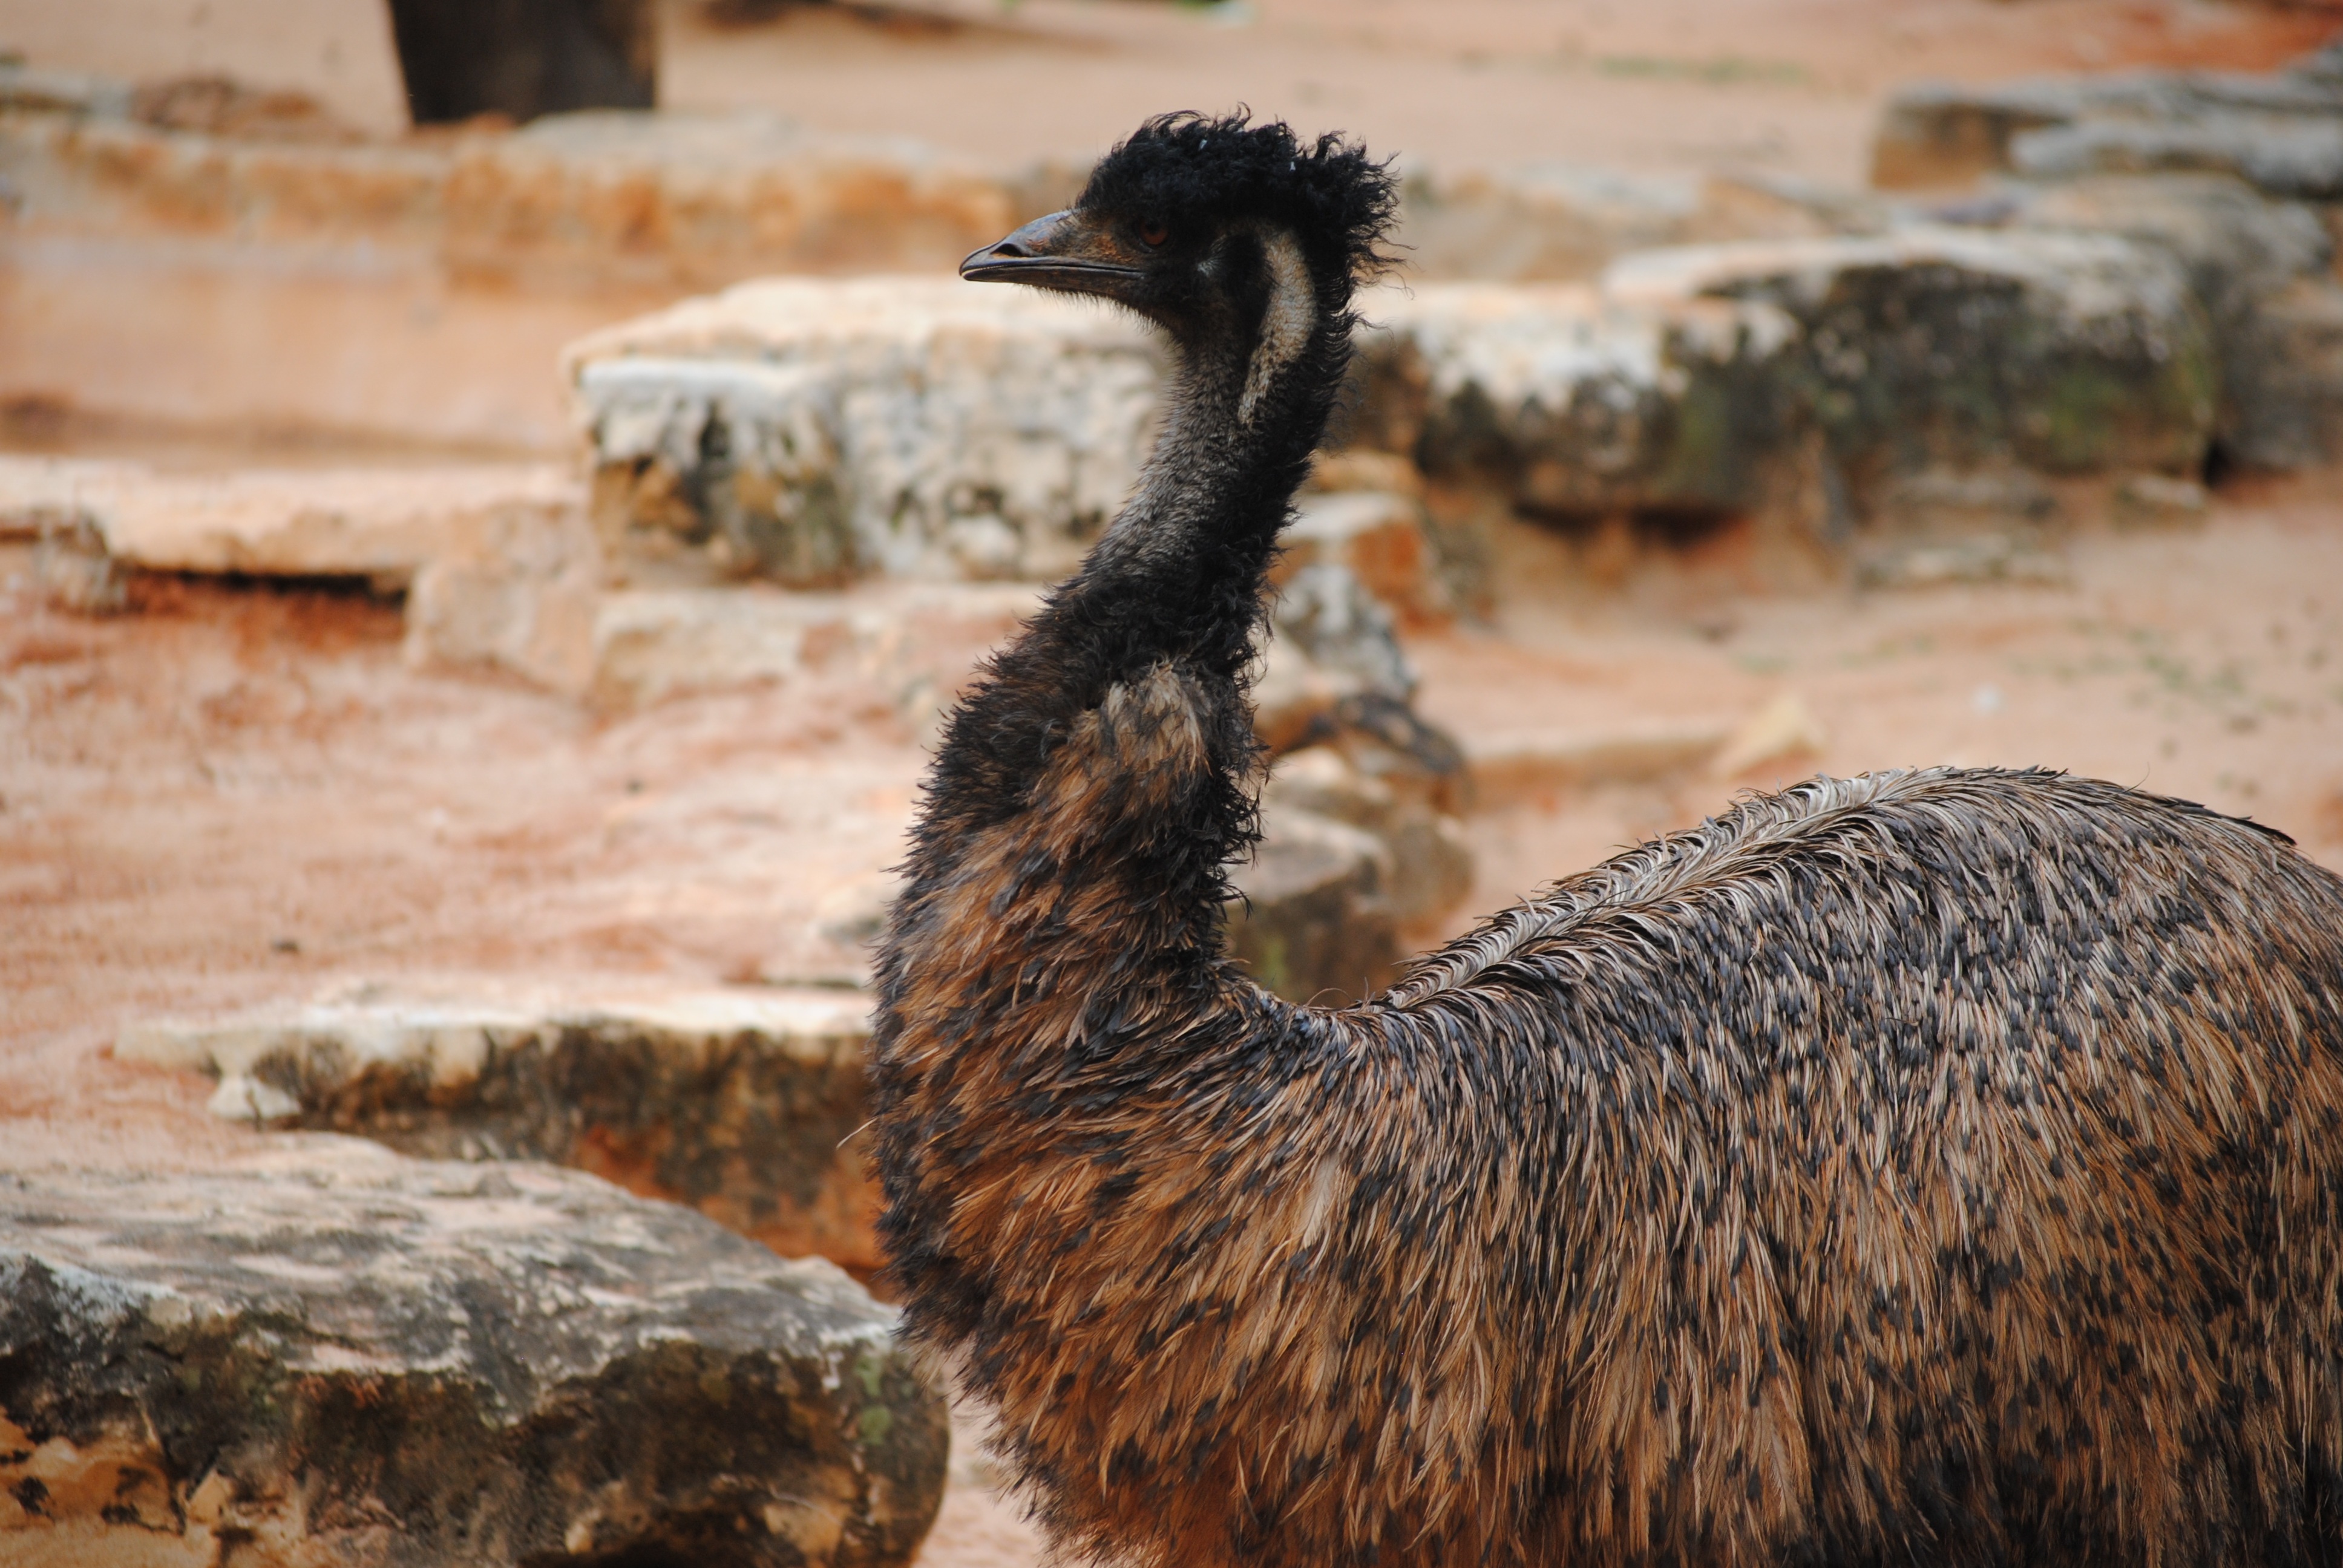
nature, wilderness, bird, white, farm, animal, wildlife, wild, standing, zoo, portrait, beak, natural, brown, blue, black, ostrich, feather, avian, fauna, australia, australian, long, grey, feathers, emu, neck, eye, head, vertebrate, big, large, ratite, dromaius, flightless bird, flightless